Teklay Minassie Asgedom

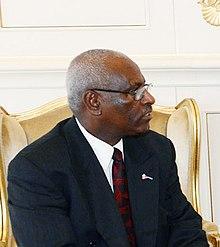
Teklay Minassie Asgedom, 2012

Teklay Minassie Asgedom is an Eritrean diplomat and is the current Ambassador of Eritrea to Russia, presenting his credentials to Russian President Vladimir Putin on 16 April 2003.